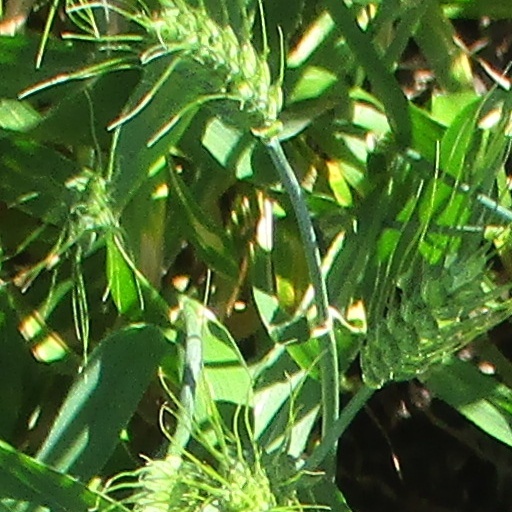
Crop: wheat